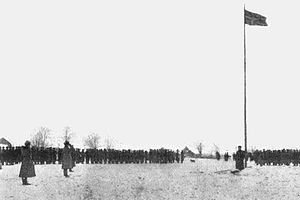
Republikken Nordingermanland
Der gøres honnør for det ingermanlanske flag ved afviklingsparaden den 6. december 1920.
Republikken Nordingermanland eller Republiken Kirjasalo var en kortlivet republik syd for det Karelske Næs udråbt af Finskingermanlændinge i 1919. Målet var en tilslutning til Finland, men ved freden i Dorpat 1920 genindlemmedes området i stedet i Russiske SFSR. Dog havde man vist selvstyre frem til 1930'erne: I 1928 blev Kuivaisi Nationale Distrikt etableret i området med administrativ base i Toksovo. Det blev i 1939 ophævet, og området blev sluttet til Pargolovo-distriktet.